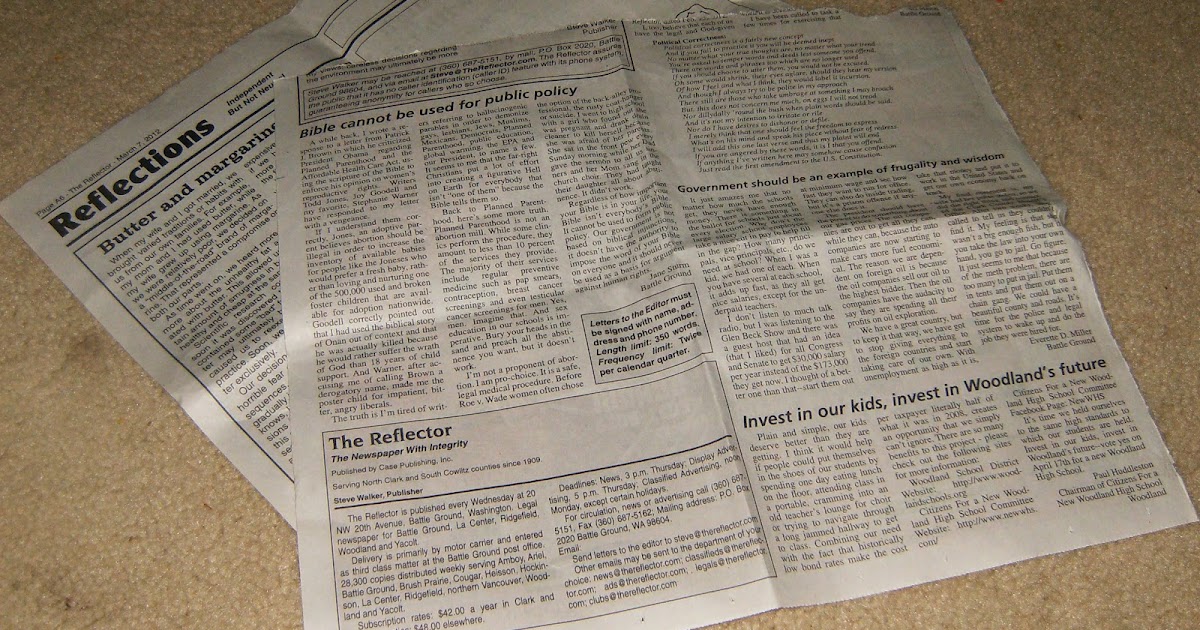
Waste category: paper